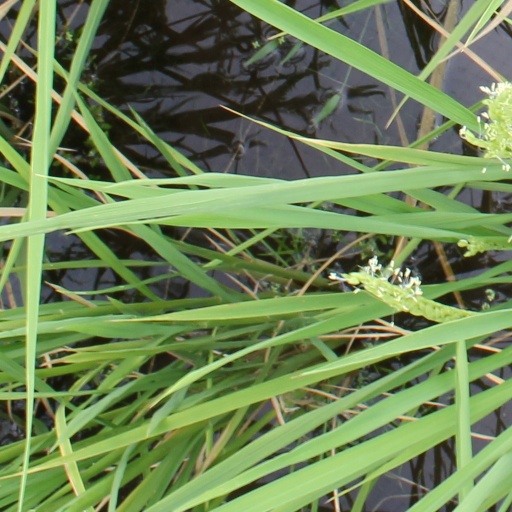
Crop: rice